Anchoïade

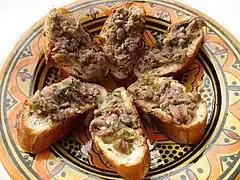
"Anchoïade"

Anchoïade is a French dipping sauce originating in the Provence region of France. The main ingredients are anchovies, olive oil, capers, and olives. It can be served both hot and cold. "Anchoïade" is traditionally prepared as an aperitif or used as a dip for crudités, and served on bread.